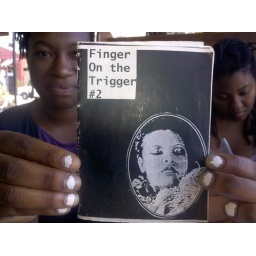
Adee Roberson. Early 200s. Did around 6 issues. Black girls experience in white punk scene in Pensacola Florida